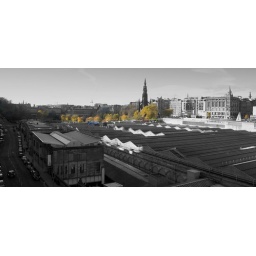
A view over the roof of Waverly Station, in B&amp;amp;W with the trees in colour